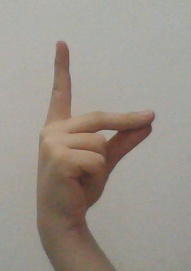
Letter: ta